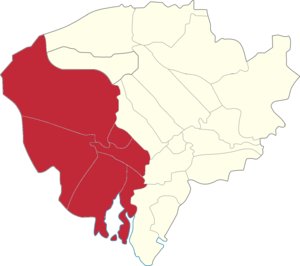
La province de Pampanga aux Philippines est constituée de quatre circonscriptions législatives, chacune représentée par un député à la Chambre des représentants.